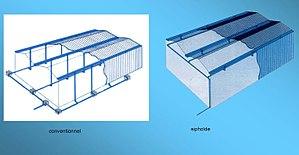
Illustration des différences entre un système gravitaire et un système siphoïde.
Un système siphoïde, aussi appelé système « à dépression » est mis en place pour permettre l’évacuation des eaux pluviales.